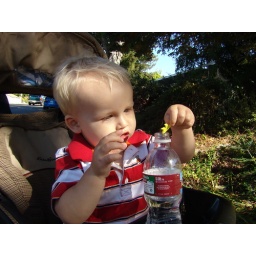
Putting things in water bottle